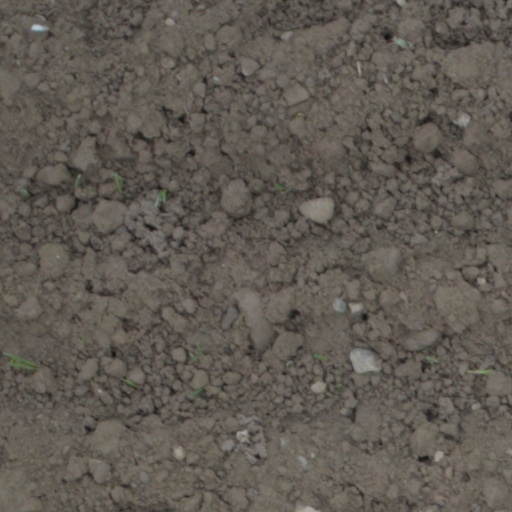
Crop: wheat